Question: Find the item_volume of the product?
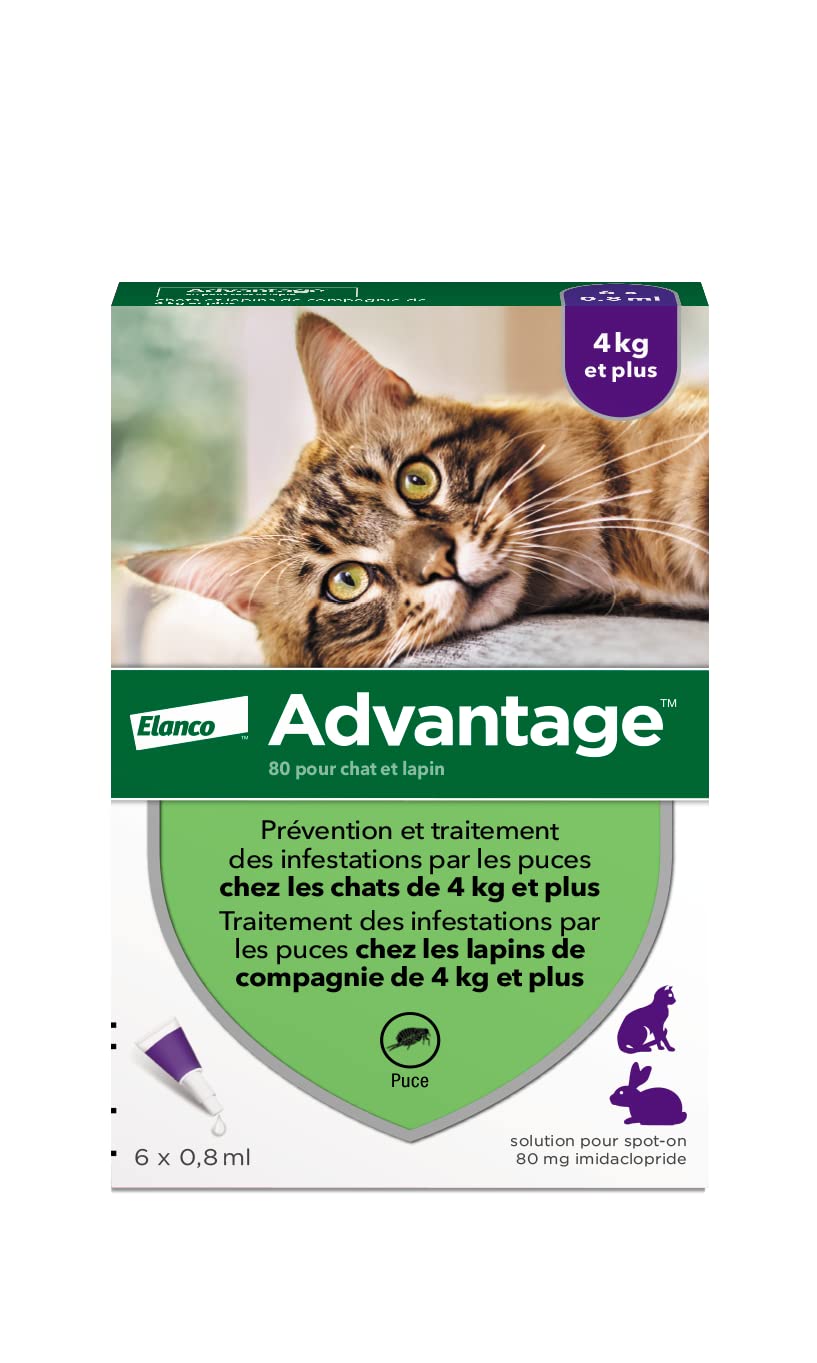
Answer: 0.8 millilitre